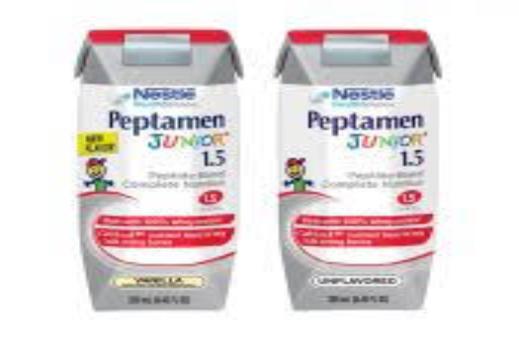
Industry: Food